Nine Lessons and Carols

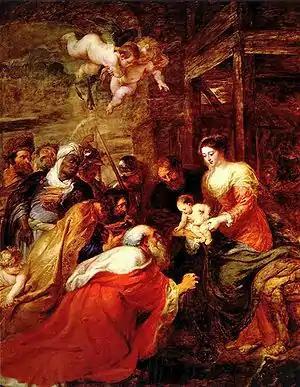
"The Adoration of the Magi" (1634) by Peter Paul Rubens, which hangs behind the altar in King's College Chapel, Cambridge

Since the Second World War, it has been estimated that each year there are millions of listeners worldwide who listen to the service live on the BBC World Service. Domestically, the service is broadcast live on BBC Radio 4, and a recorded broadcast is made on Christmas Day on BBC Radio 3. In the US, a 1954 service was put into the National Recording Registry by the Library of Congress in 2008. The broadcast has been heard live on public radio stations affiliated with American Public Media since 1979, and most stations broadcast a repeat on Christmas Day. Since 1963, the service has been periodically filmed for television broadcast in the UK. Presently, each year a programme entitled "Carols from King's" is pre-recorded in early or mid-December then shown on Christmas Eve in the UK on BBC Two and BBC Four. The programme is weighted more heavily in favour of carols sung by the choir, with only seven readings in total, not all of which are from the Bible.